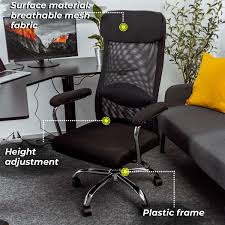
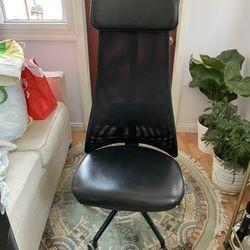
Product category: items_chair
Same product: no